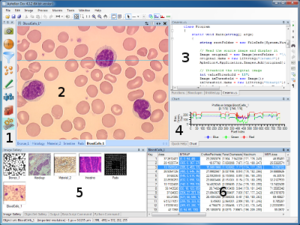
Interface graphique d'Aphelion Dev 4.x
Aphelion Imaging Software Suite est une suite logicielle qui comprend trois produits de base pour l'analyse d'image et le traitement d'images et un ensemble d'extensions.